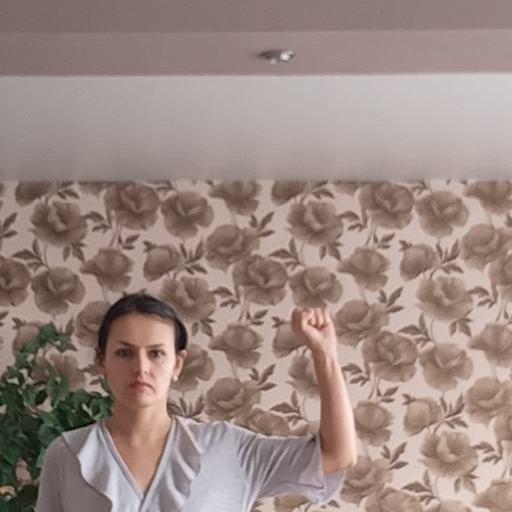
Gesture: fist